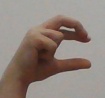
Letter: thal